Koreatown, Los Angeles

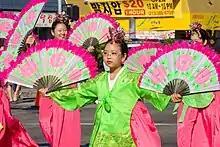
Parade performers during the Korean Festival

Koreatown lies within Los Angeles City Council District 10. As of 2023, it is represented on the city council by Heather Hutt. The area is represented by Holly Mitchell, Supervisor of District 2 for Los Angeles County. Miguel Santiago is the State Assemblyman for District 53, which includes Koreatown. Jimmy Gomez of California's 34th congressional district represents the area in the United States House of Representatives.